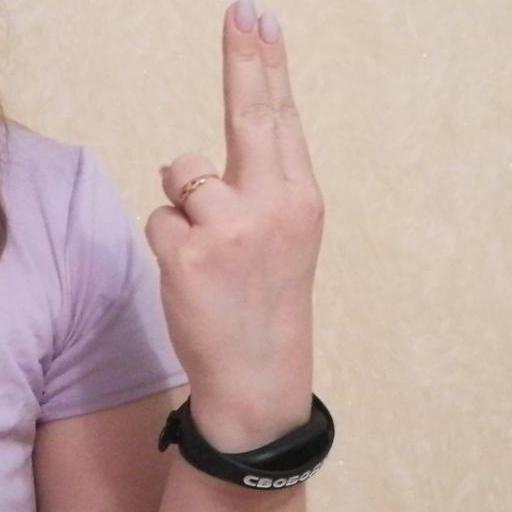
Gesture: two_up_inverted